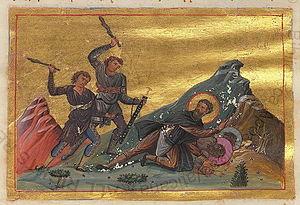
Saint Domice de Perse est un chrétien martyrisé vers l'an 363, durant le règne de Julien. Selon la tradition, il a été lapidé à Nusaybin, en Mésopotamie, avec deux de ses compagnons. Il est vénéré au Liban et a nombreuses églises à son nom.